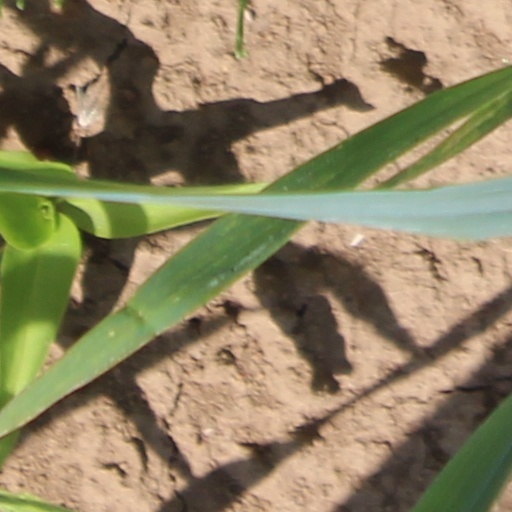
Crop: wheat